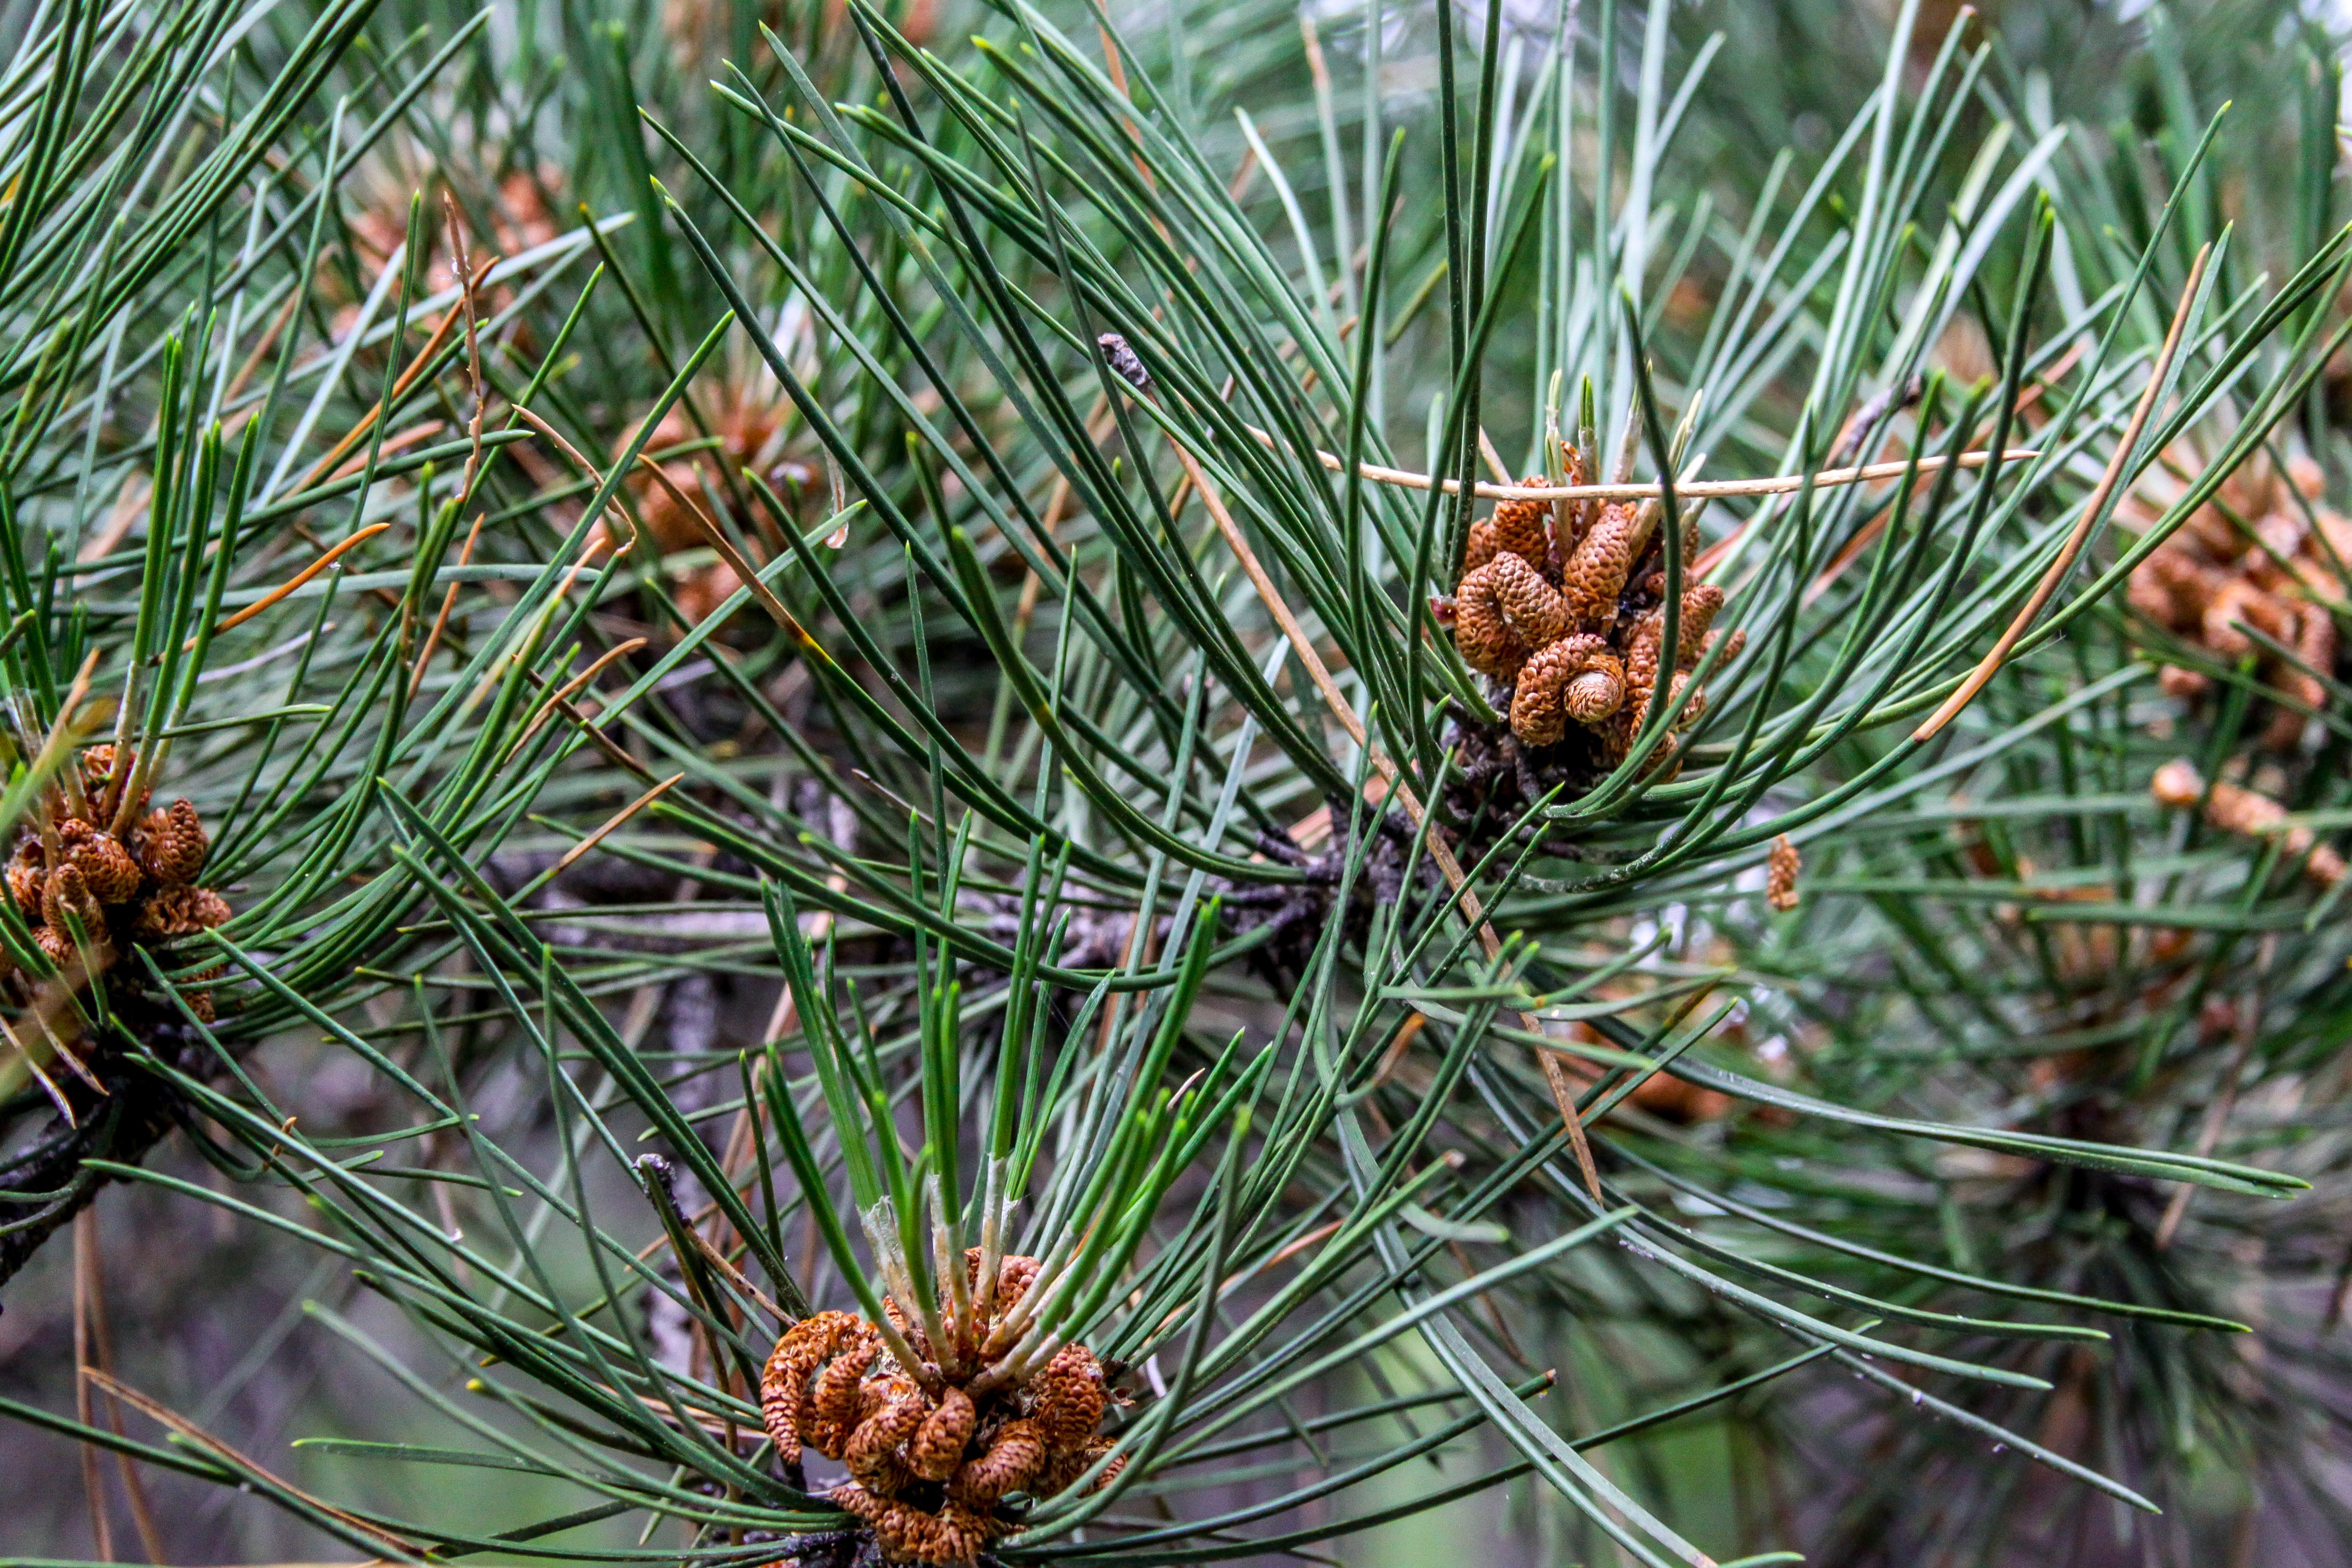
tree, nature, forest, grass, branch, plant, leaf, flower, travel, pine, green, evergreen, botany, fir, flora, twig, conifer, spruce, beautiful, larch, ecosystem, bulgaria, alder, flowering plant, pine family, grass family, woody plant, land plant, arecales, conifer cone